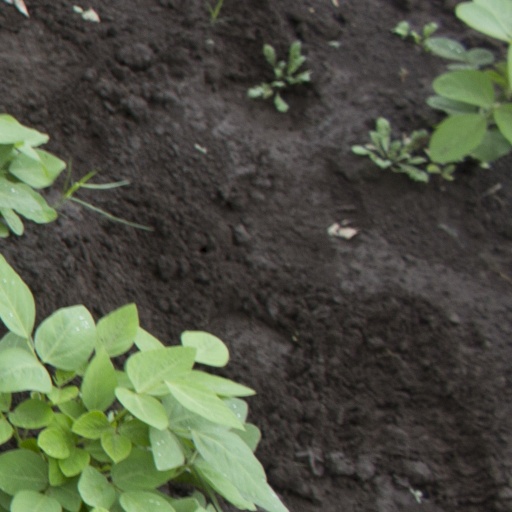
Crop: soybean